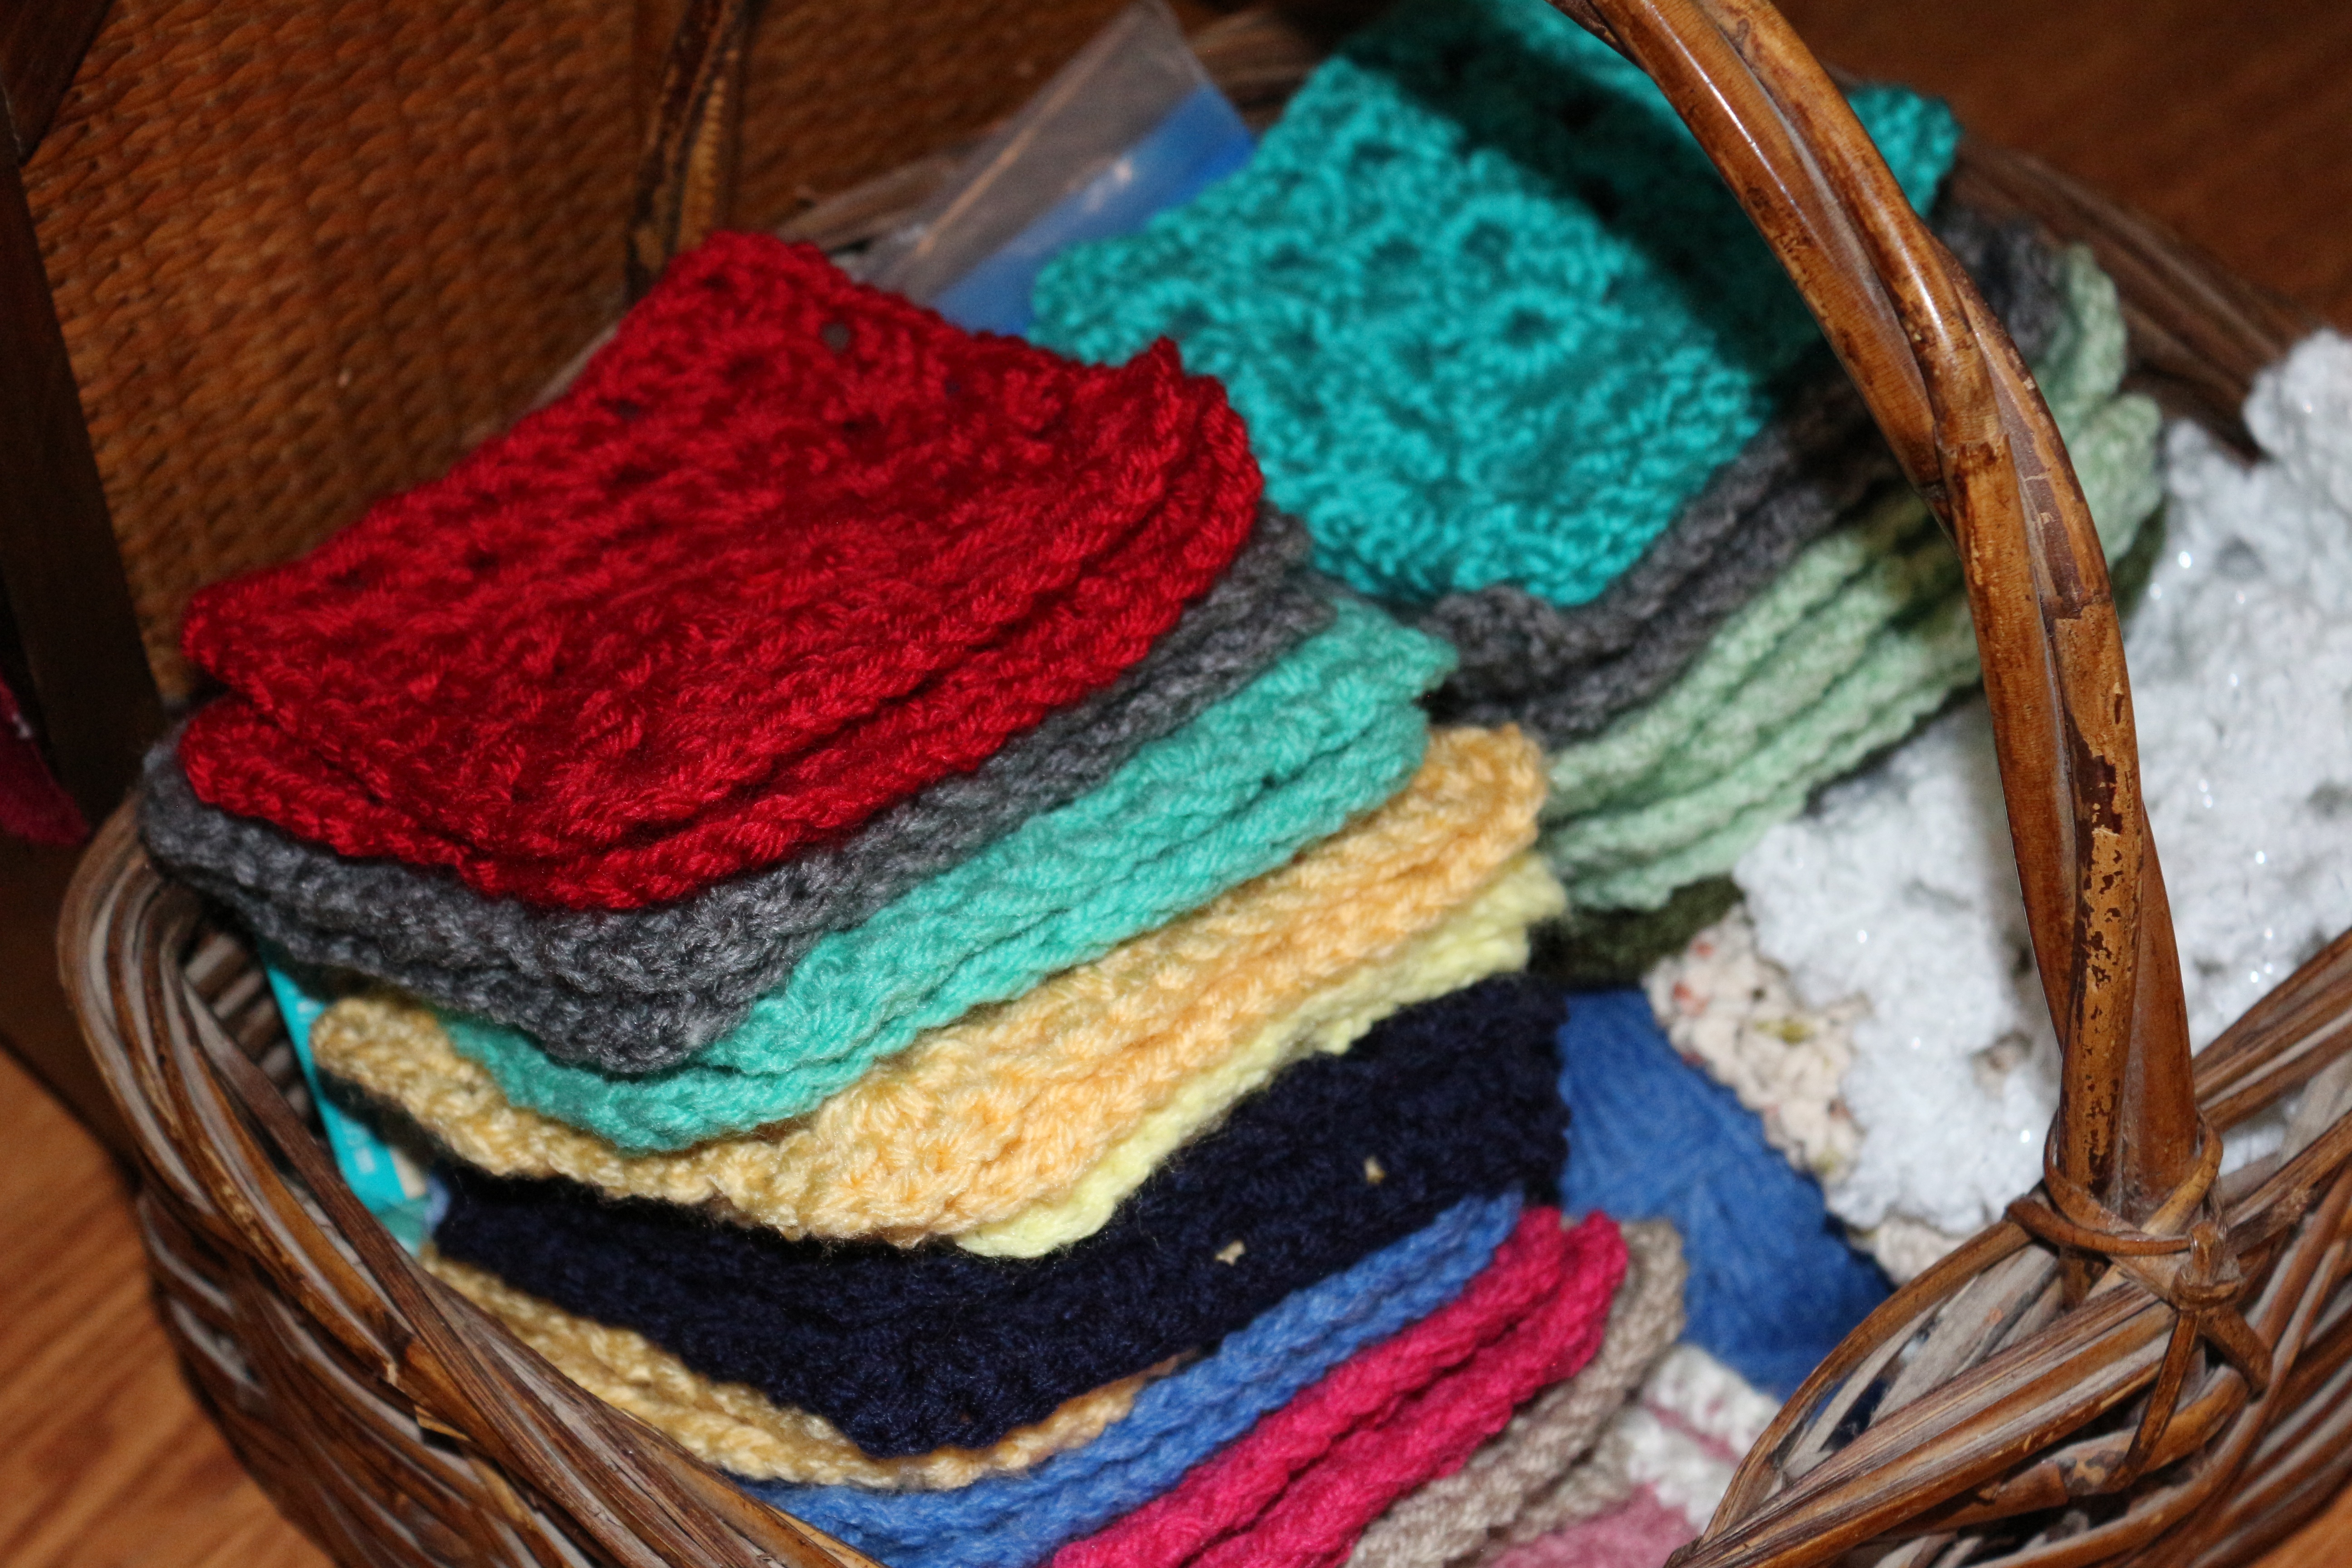
pattern, craft, clothing, knit, homemade, yarn, wool, thread, woolen, crochet, knitting, textile, art, design, handmade, colored, fiber, hobby, crocheted, fashion accessory